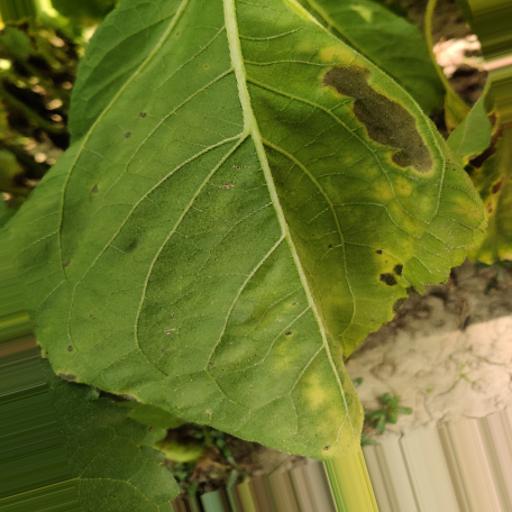
Label: Leaf_scars